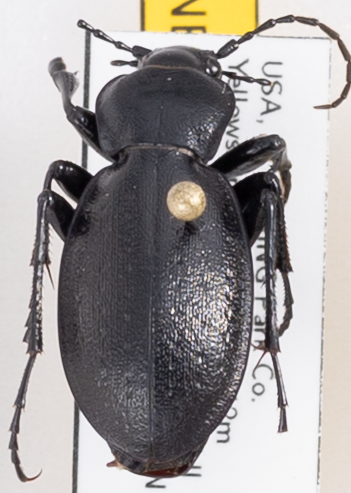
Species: Carabus taedatus agassii
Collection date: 2023-07-19
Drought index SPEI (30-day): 0.32
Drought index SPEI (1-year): -0.39
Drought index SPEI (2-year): -0.17